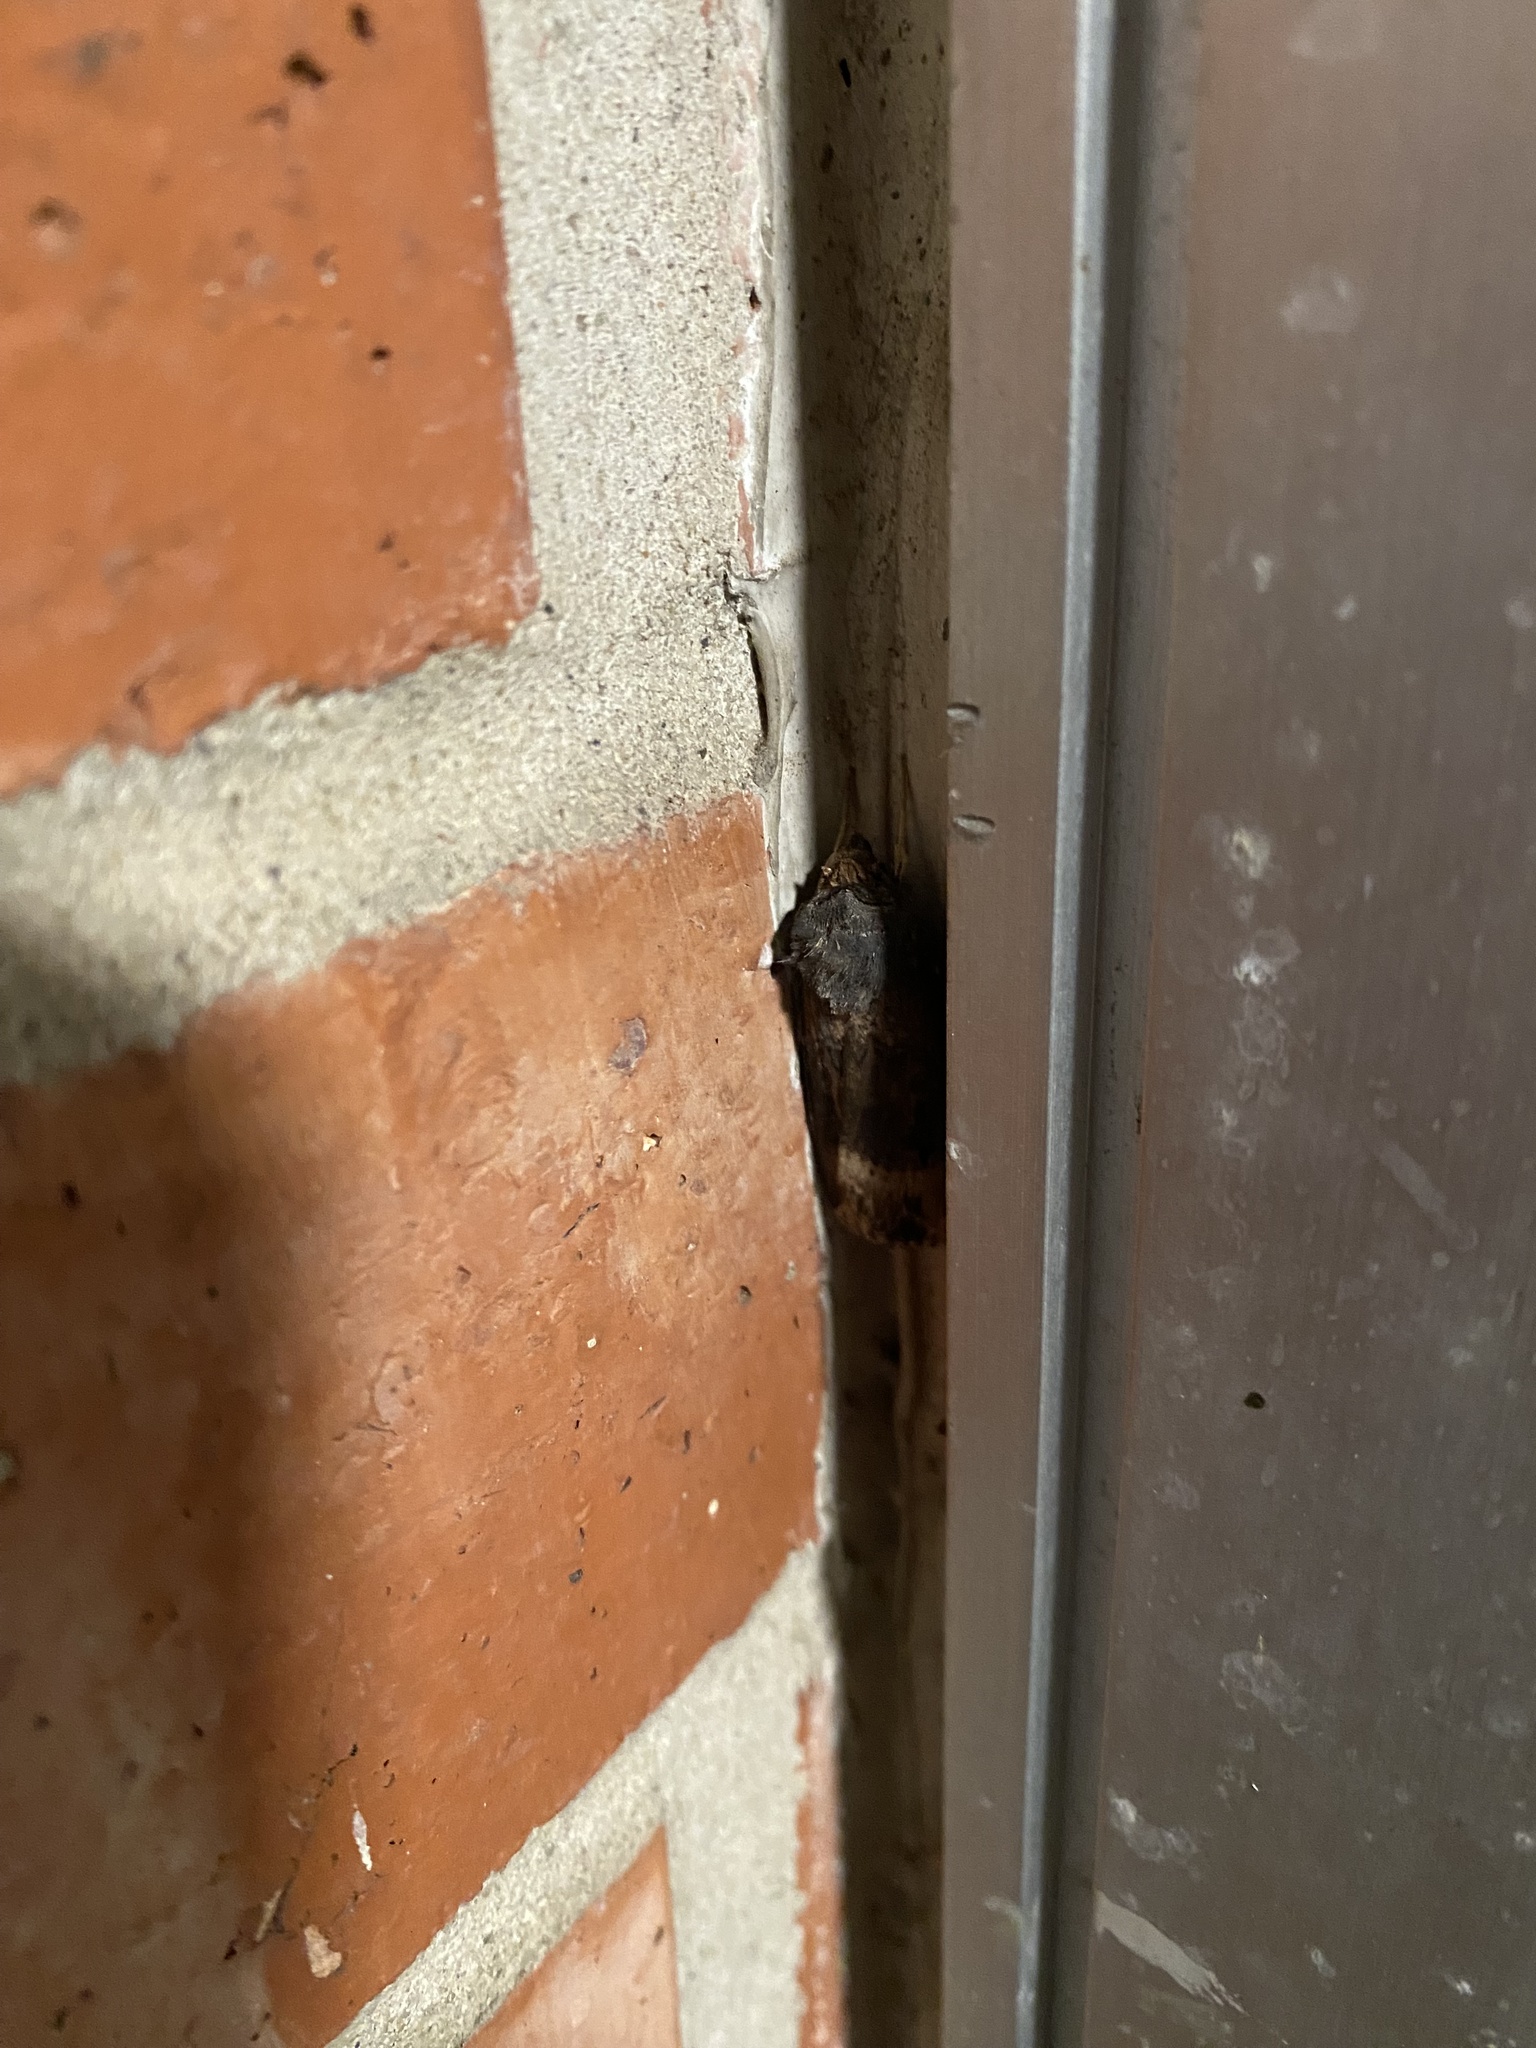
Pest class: cutworms